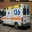
Label: ambulance